Norton Museum of Art

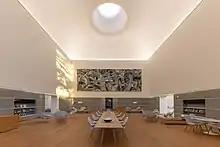
Ruth and Carl Shapiro Great Hall featuring Pae White's tapestry "Eikón".

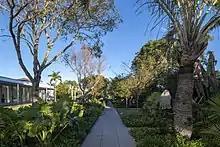
The Pamela and Robert B. Goergen Garden walkway

In 2013, the museum unveiled a $60 million master plan designed by the British architect Norman Foster that would nearly double its gallery space and add an education center, auditorium and restaurant. The new West Wing added a 43-foot-high Great Hall. A parking lot next to the museum was converted into a 9,000-square-foot sculpture garden. A new entrance and forecourt along the main thoroughfare, South Dixie Highway, re-established the axial layout of Norton's original 1941 Art Deco building. As planned, the museum broke ground in 2016.